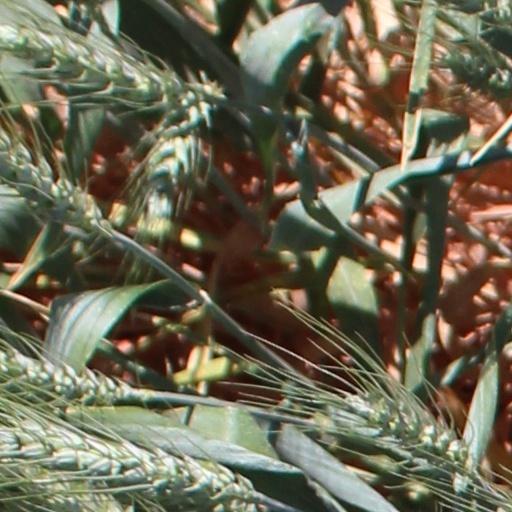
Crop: wheat